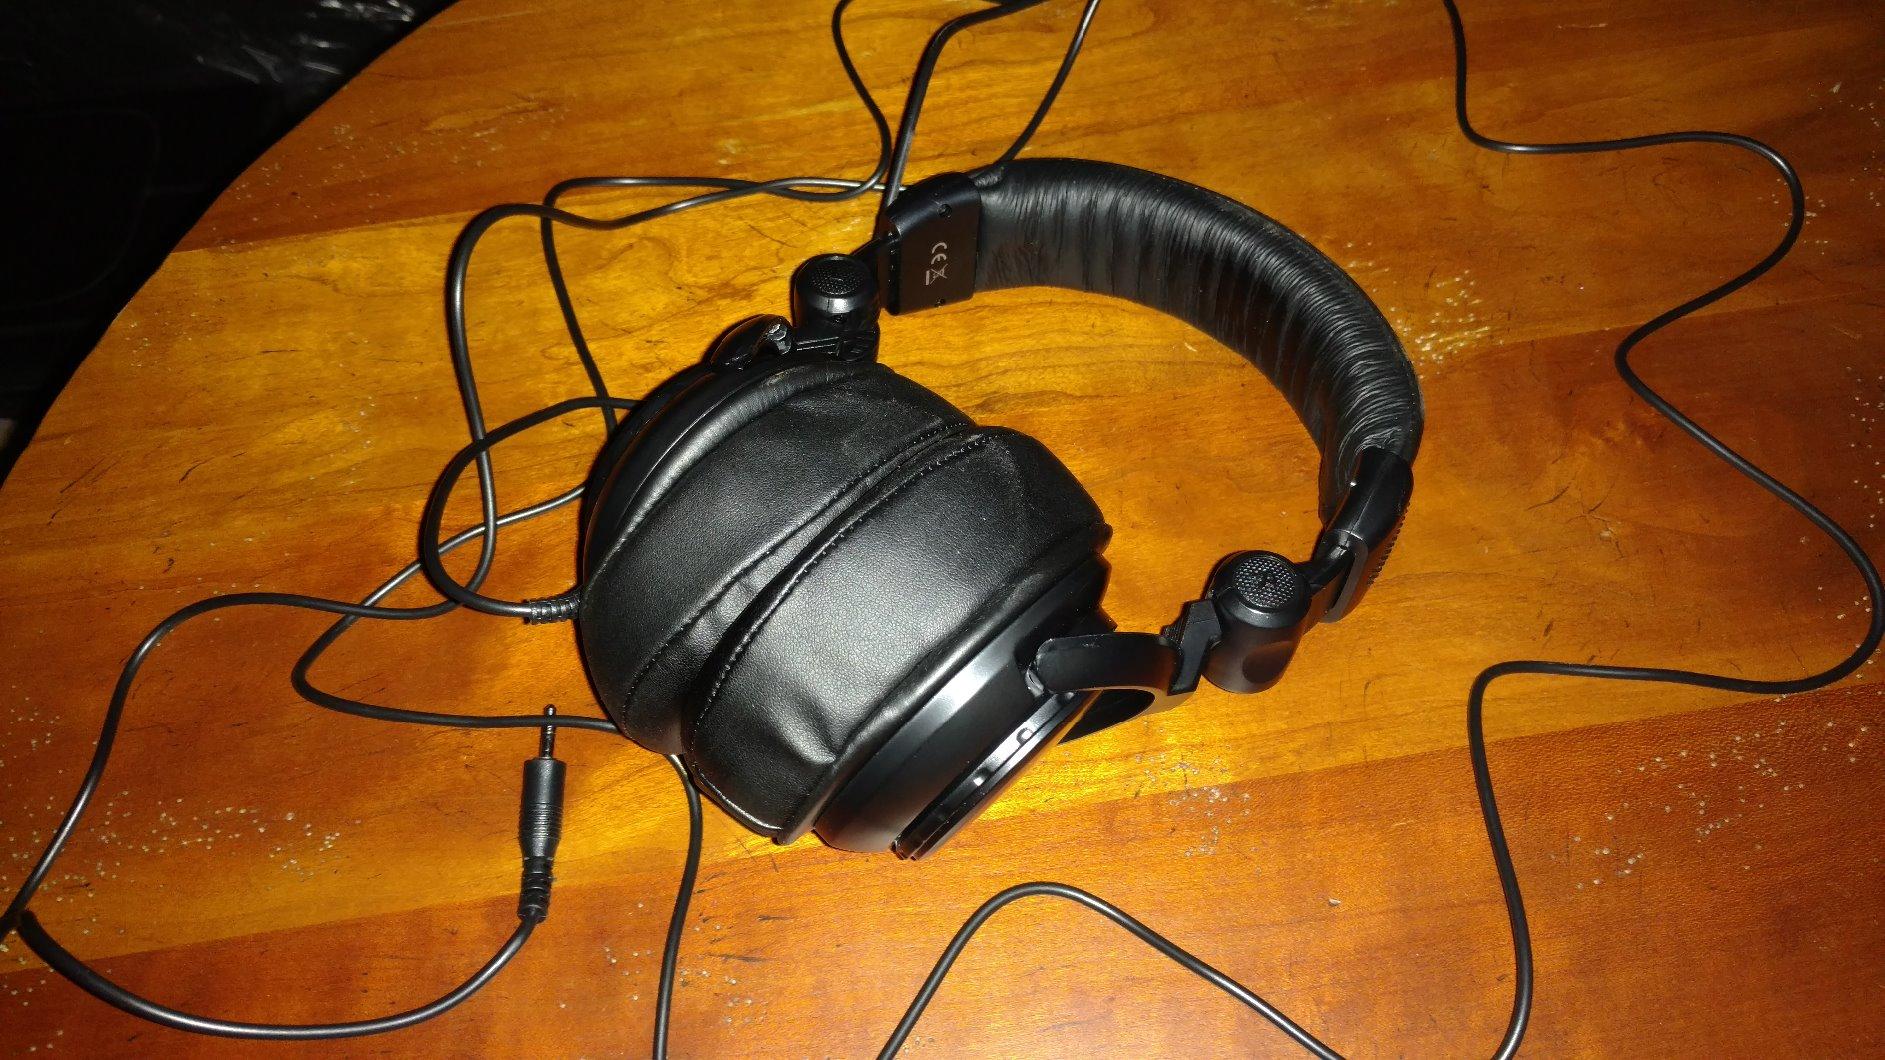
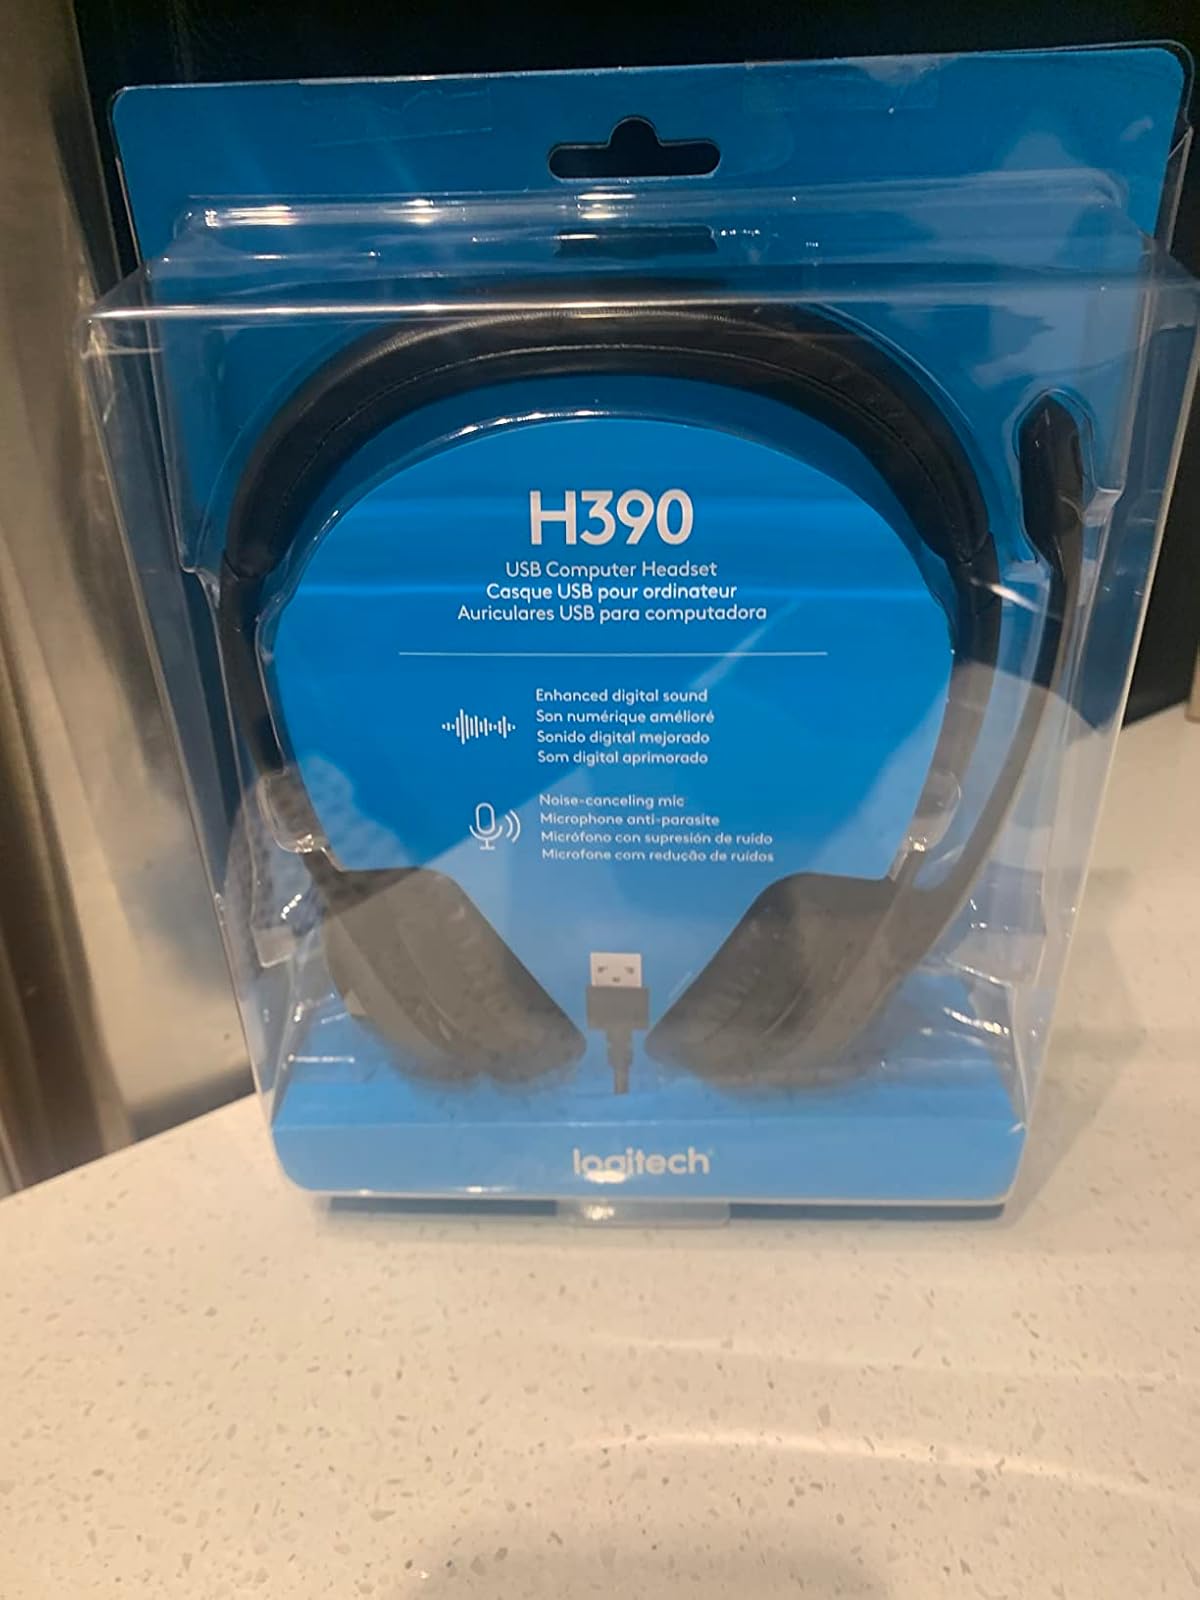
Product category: headphones
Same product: no